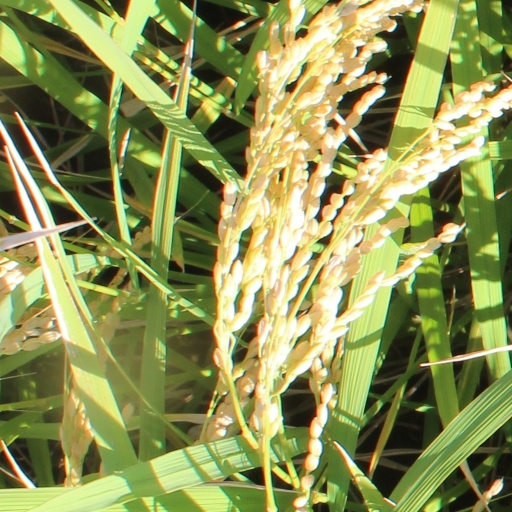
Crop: rice